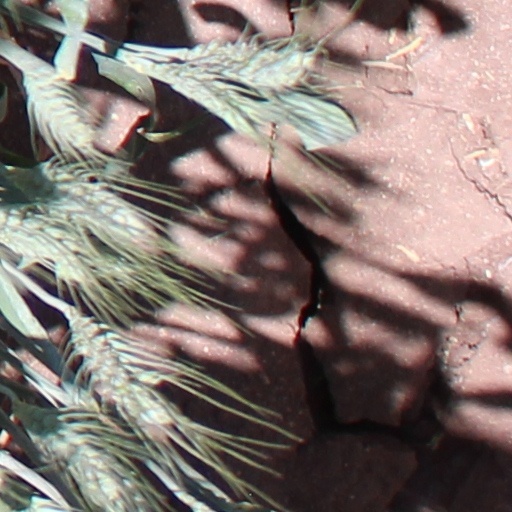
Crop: wheat